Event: Nepal Earthquake
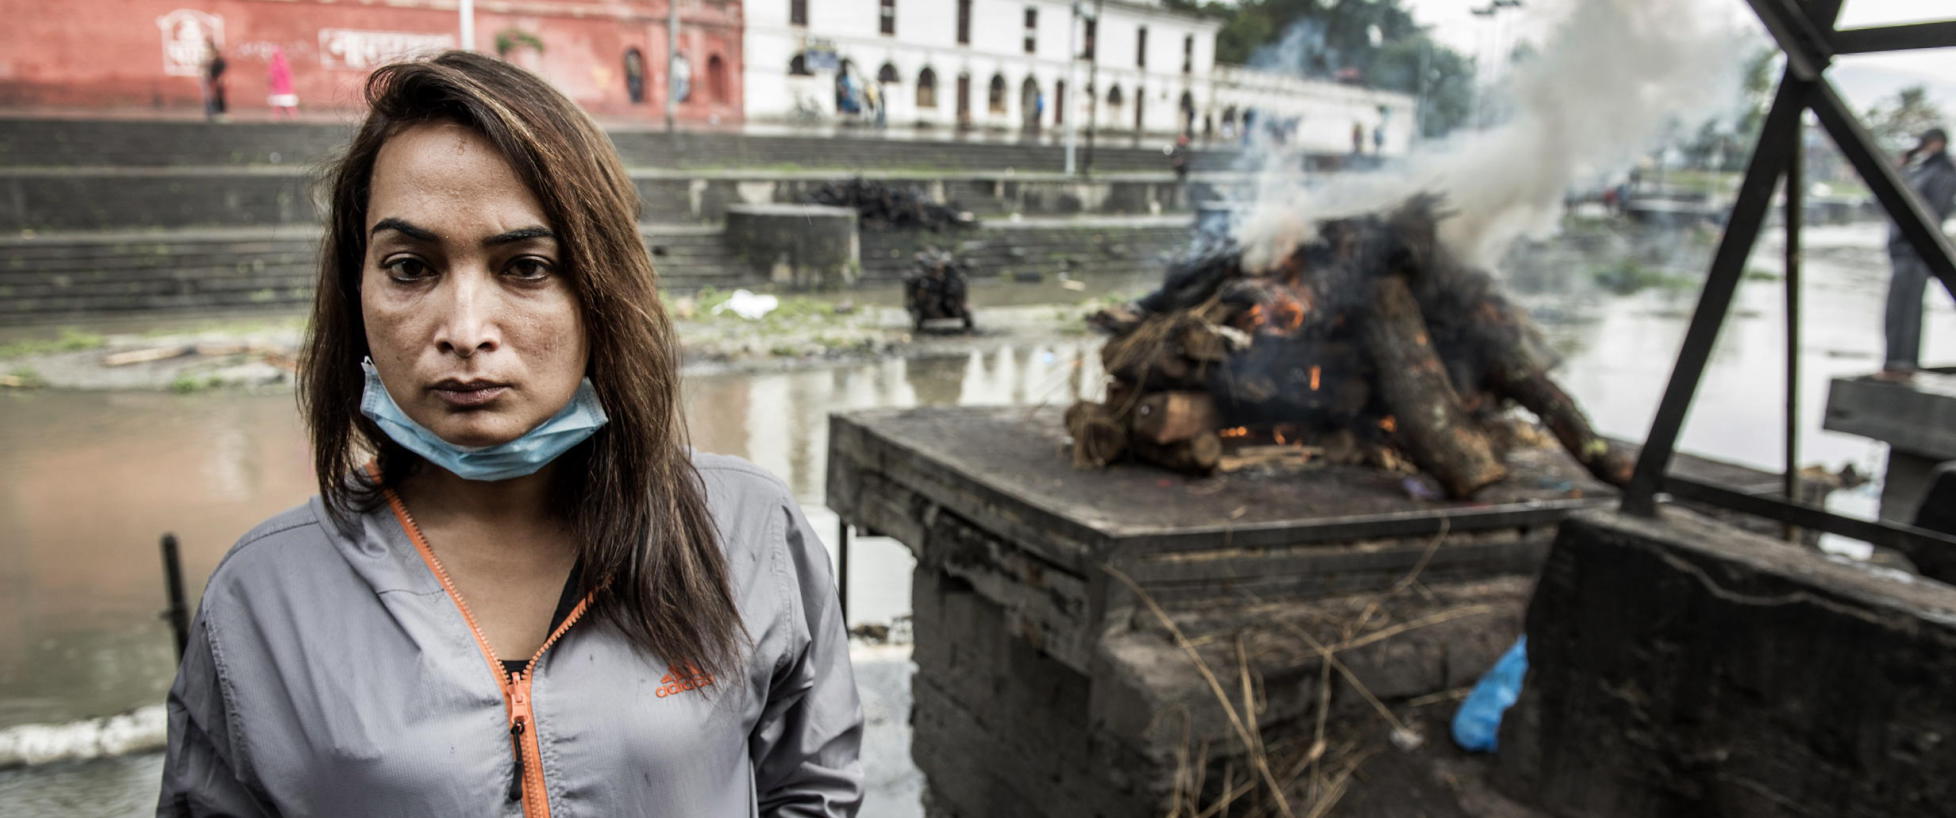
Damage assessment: no_damage